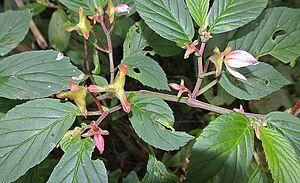
Begonia semiovata est une espèce de plantes de la famille des Begoniaceae. Ce bégonia est originaire d'Amérique du Sud. L'espèce fait partie de la section Doratometra. Elle a été décrite en 1852 par le botaniste danois Frederik Michael Liebmann. L'épithète spécifique semiovata signifie « semi-ovale ».